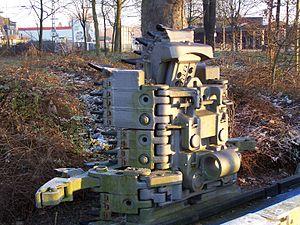
Le rabot est un appareil utilisé pour l'abattage du minerai dans les mines